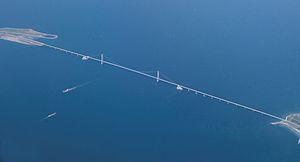
La liste des ponts les plus longs au monde recense les viaducs ou complexes de viaducs ou de ponts de longueur totale supérieure ou égale à 3 kilomètres et classés par ordre décroissant de longueur d'une part et les ouvrages de transports guidés d'autre part. Pour une liste de ponts classés selon leur portée, voir la liste des ponts suspendus et celle des ponts à haubans.